Criticism of the response to the Grenfell Tower fire

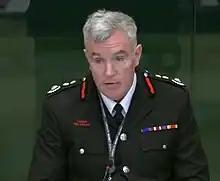
Andy Roe was appointed as the incident commander on site, and formally revoked the "stay put" policy at 02:47, 1 hour and 53 minutes following the outbreak of the fire.

Dany Cotton said Grenfell was unique in terms of volume and behaviour of fire. She said it was a matter for the inquiry, but defended the general "stay put" policy for most high-rise buildings by reasoning that if residents all evacuate at once, they could block firefighters from entering. Furthermore, smoke and fire could be spread within a building by residents opening doors. In her later witness statement to the Inquiry, she said that as the building did not have a central fire alarm system, evacuating the building "would physically require someone to go and knock on every single door and tell people to come out." Since the Grenfell Tower fire, LFB's policy of high-rise buildings with flammable cladding has been changed so that until the cladding is removed, landlords should install alarm systems or have patrols in place so that the building can be evacuated.